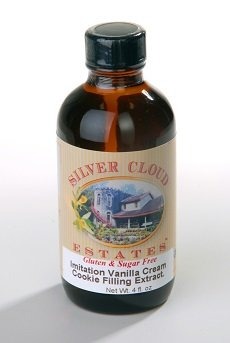
Item Name: Vanilla Cream Type Cookie Filling Extract, Natural & Artificial - 2 fl. oz. glass bottle
Bullet Point 1: Vanilla Cream Filling Cookie Extract, Flavor, Flavoring
Bullet Point 2: For Baking, Beverages and Ice Cream
Bullet Point 3: Water Soluble
Bullet Point 4: Kosher
Product Description: Silver Cloud&apos;s Imitation Vanilla Cream Cookie Filling Extract taste like the cream center of an Oreo cookie. This clear and colorless extract can be used for baking, beverages (including beer &amp; wine) and ice cream. One teaspoon is sufficient for your typical cake or cookie recipe. This is a great butter cream flavor for chocolate cake. Our Vanilla Cream Coookie Filling Extract contains propylene glycol, water and natural &amp; artificial flavor. This flavor is sugar and gluten free.
Value: nan
Unit: None

Price: 8.48